Japanese aircraft carrier Hōshō

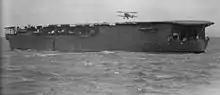
"Hōshō" conducts air operations around the time of the Shanghai Incident

"Hōshō" was laid down by the Asano Shipbuilding Company in Tsurumi-ku, Yokohama, on 16 December 1920. She was launched on 13 November 1921 and towed to Yokosuka Naval Arsenal for completion on 10 January 1922. "Hōshō" was delayed by repeated design changes and late deliveries of equipment, pushing the commissioning date from March to 27 December 1922. She was commissioned lacking much of her aviation equipment, and did not begin landing trials until 22 February 1923. The first landings were made by British pilots under contract, who were quickly replaced by Japanese pilots trained by the British Aviation Mission.